Taishang

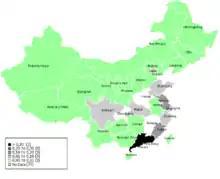
Taiwan Approved Investments in mainland China by Cases Accumulation from 1991 to 2014

The more Taiwanese capital is invested in the mainland, the more it becomes part and parcel of China's growing economy. Therefore, the Taishang are a major force in the economic integration of China with the larger world-economy.